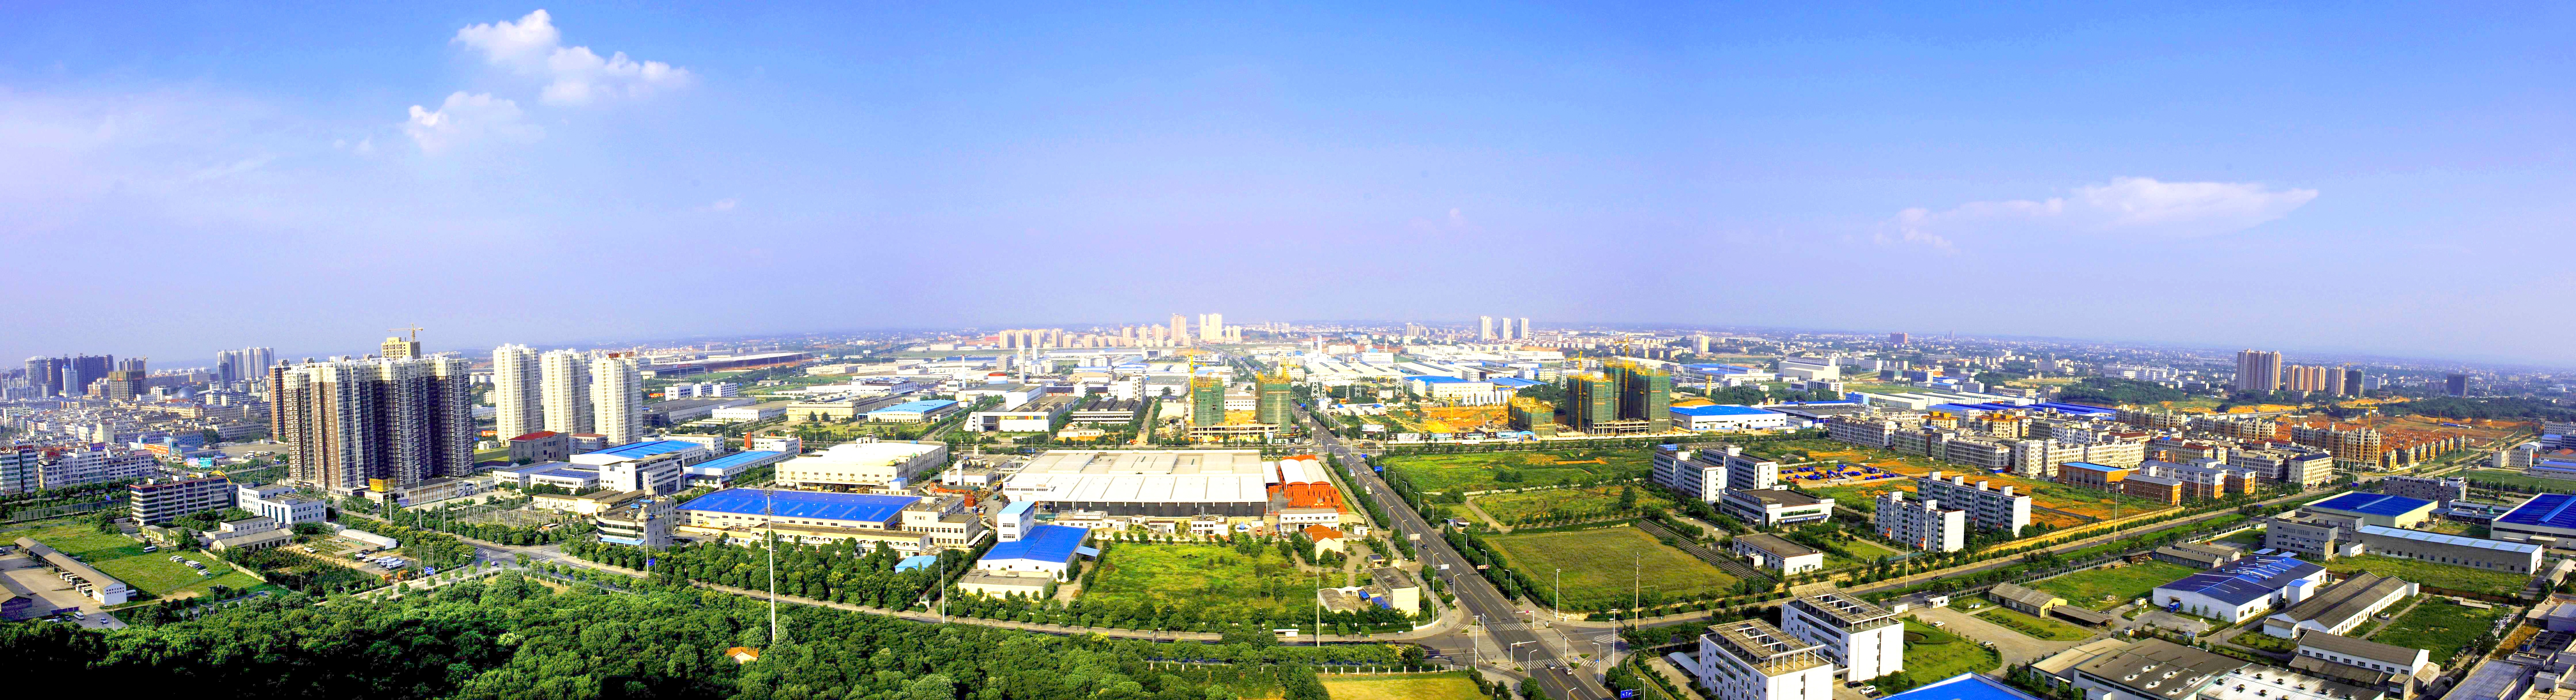
metropolitan area, bird's eye view, city, cityscape, landmark, photography, town, skyline, metropolis, human settlement, residential area, neighbourhood, tourism, aerial photography, skyscraper, downtown, panorama, resort, urban design, stadium, plaza, tower block